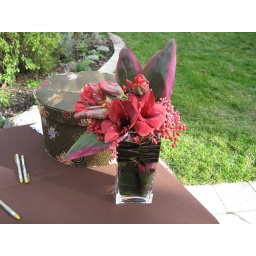
sign in table flowers